Training, validation, and test data sets

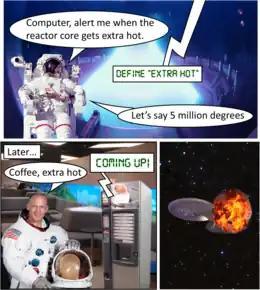
Comic strip demonstrating a fictional erroneous computer output (making a coffee 5 million degrees, from a previous definition of "extra hot"). This can be classified as both a failure in logic and a failure to include various relevant environmental conditions.

Omissions in the training of algorithms are a major cause of erroneous outputs. Types of such omissions include: